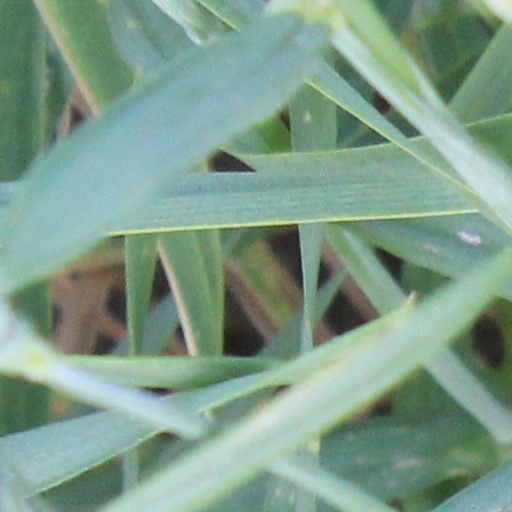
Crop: wheat